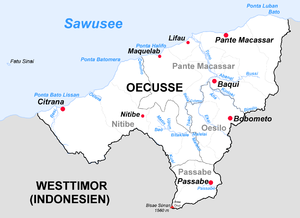
Oecusse ou Oécusse est une municipalité du Timor oriental constituant une exclave côtière dans la partie occidentale de l'île de Timor entouré par le territoire indonésien. Elle est bordée par la mer de Savu.